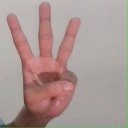
अक्षर: व